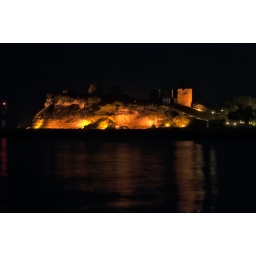
Long exposure of a tower on the hill in Sani